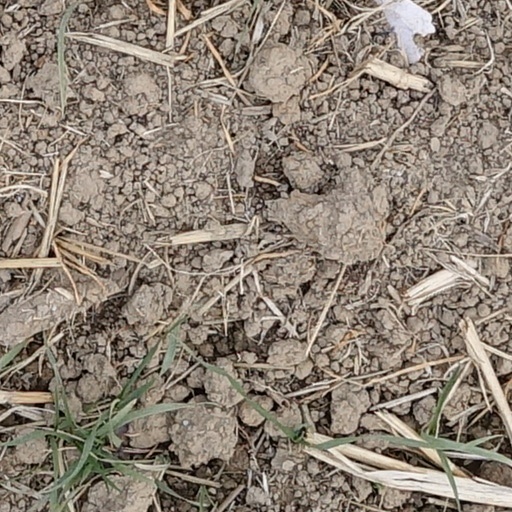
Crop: wheat